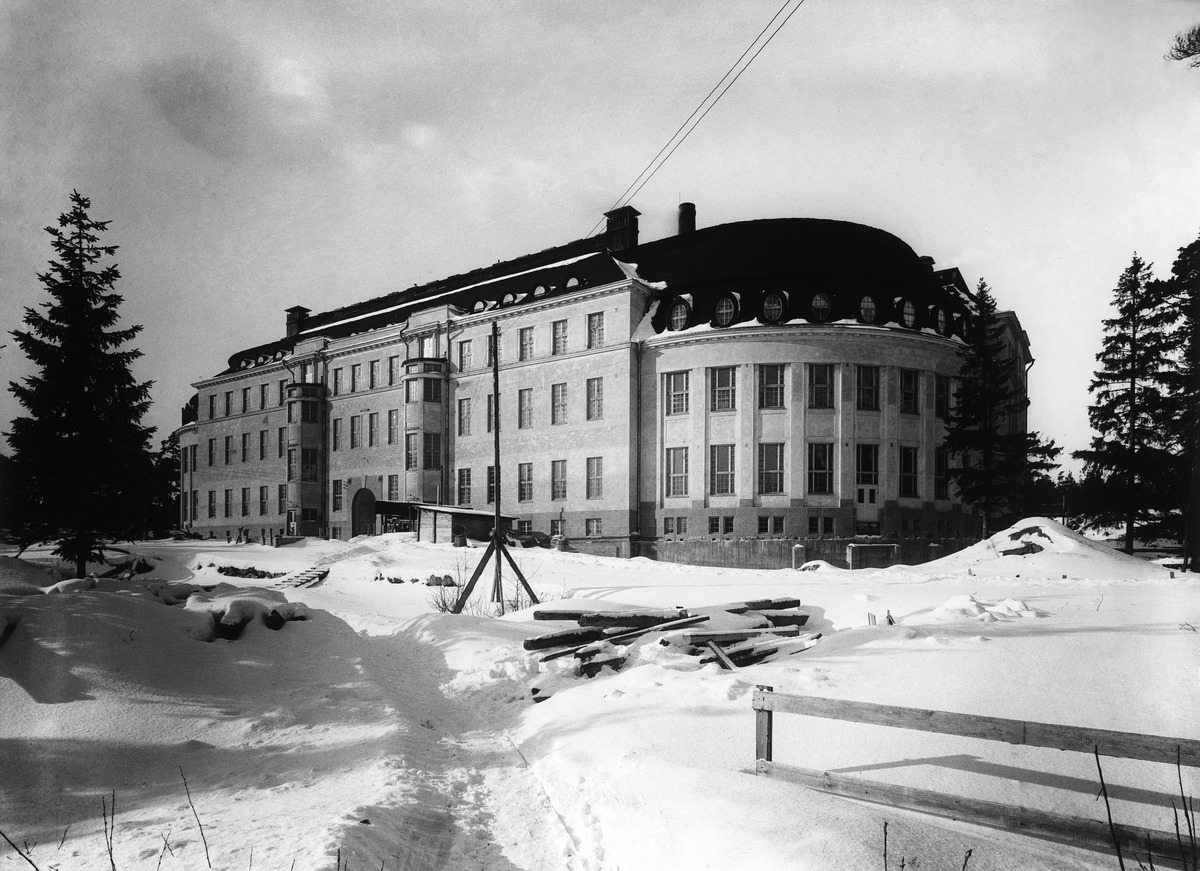
Entinen Meilahden sairaalan talousrakennus, Stenbäckinkatu 11
sisällön kuvaus: Entinen Meilahden sairaalan talousrakennus, Stenbäckinkatu 11.

Meilahden sairaala-alue. mustavalkoinen
Kuvaaja: Sundström, Eric, valokuvaaja
Ajankohta: kuvausaika 1917
Paikka: Suomi, Uusimaa, Helsinki, Meilahti Helsinki, Stenbäckinkatu 11
Aiheet: Meilahden sairaala, sairaala-alueet, sairaalat, talousrakennukset, talvi